Master of G

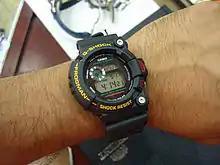
Wristshot of a Casio G-Shock Frogman. The pictured model is an older Frogman model "GW-200Z-1JF."

The Frogman was one of the first models of the "Master of G" line. The Frogman has an asymmetric shape and is attached eccentrically on its straps. It is specially made as a diving watch for scuba divers and is the only ISO 6425-compliant G-Shock line with a 200 m Divers rating.